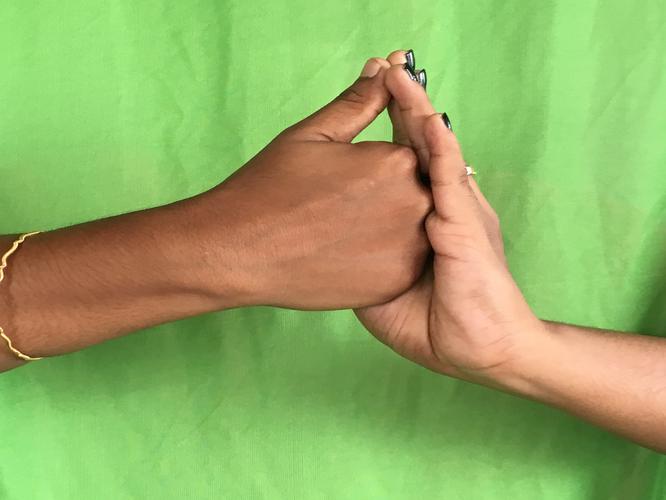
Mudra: Shanka
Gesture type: double_hand